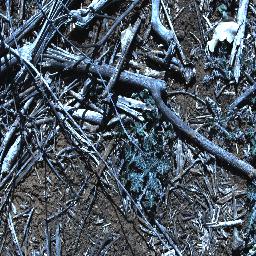
Label: parthenium